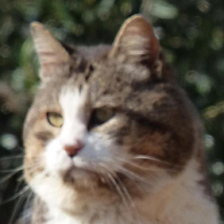
Label: animals